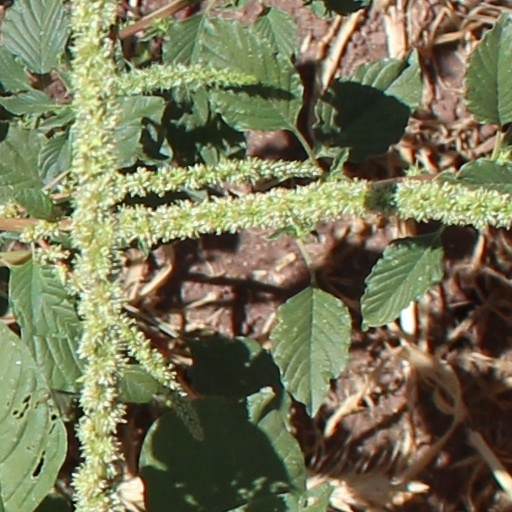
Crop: wheat